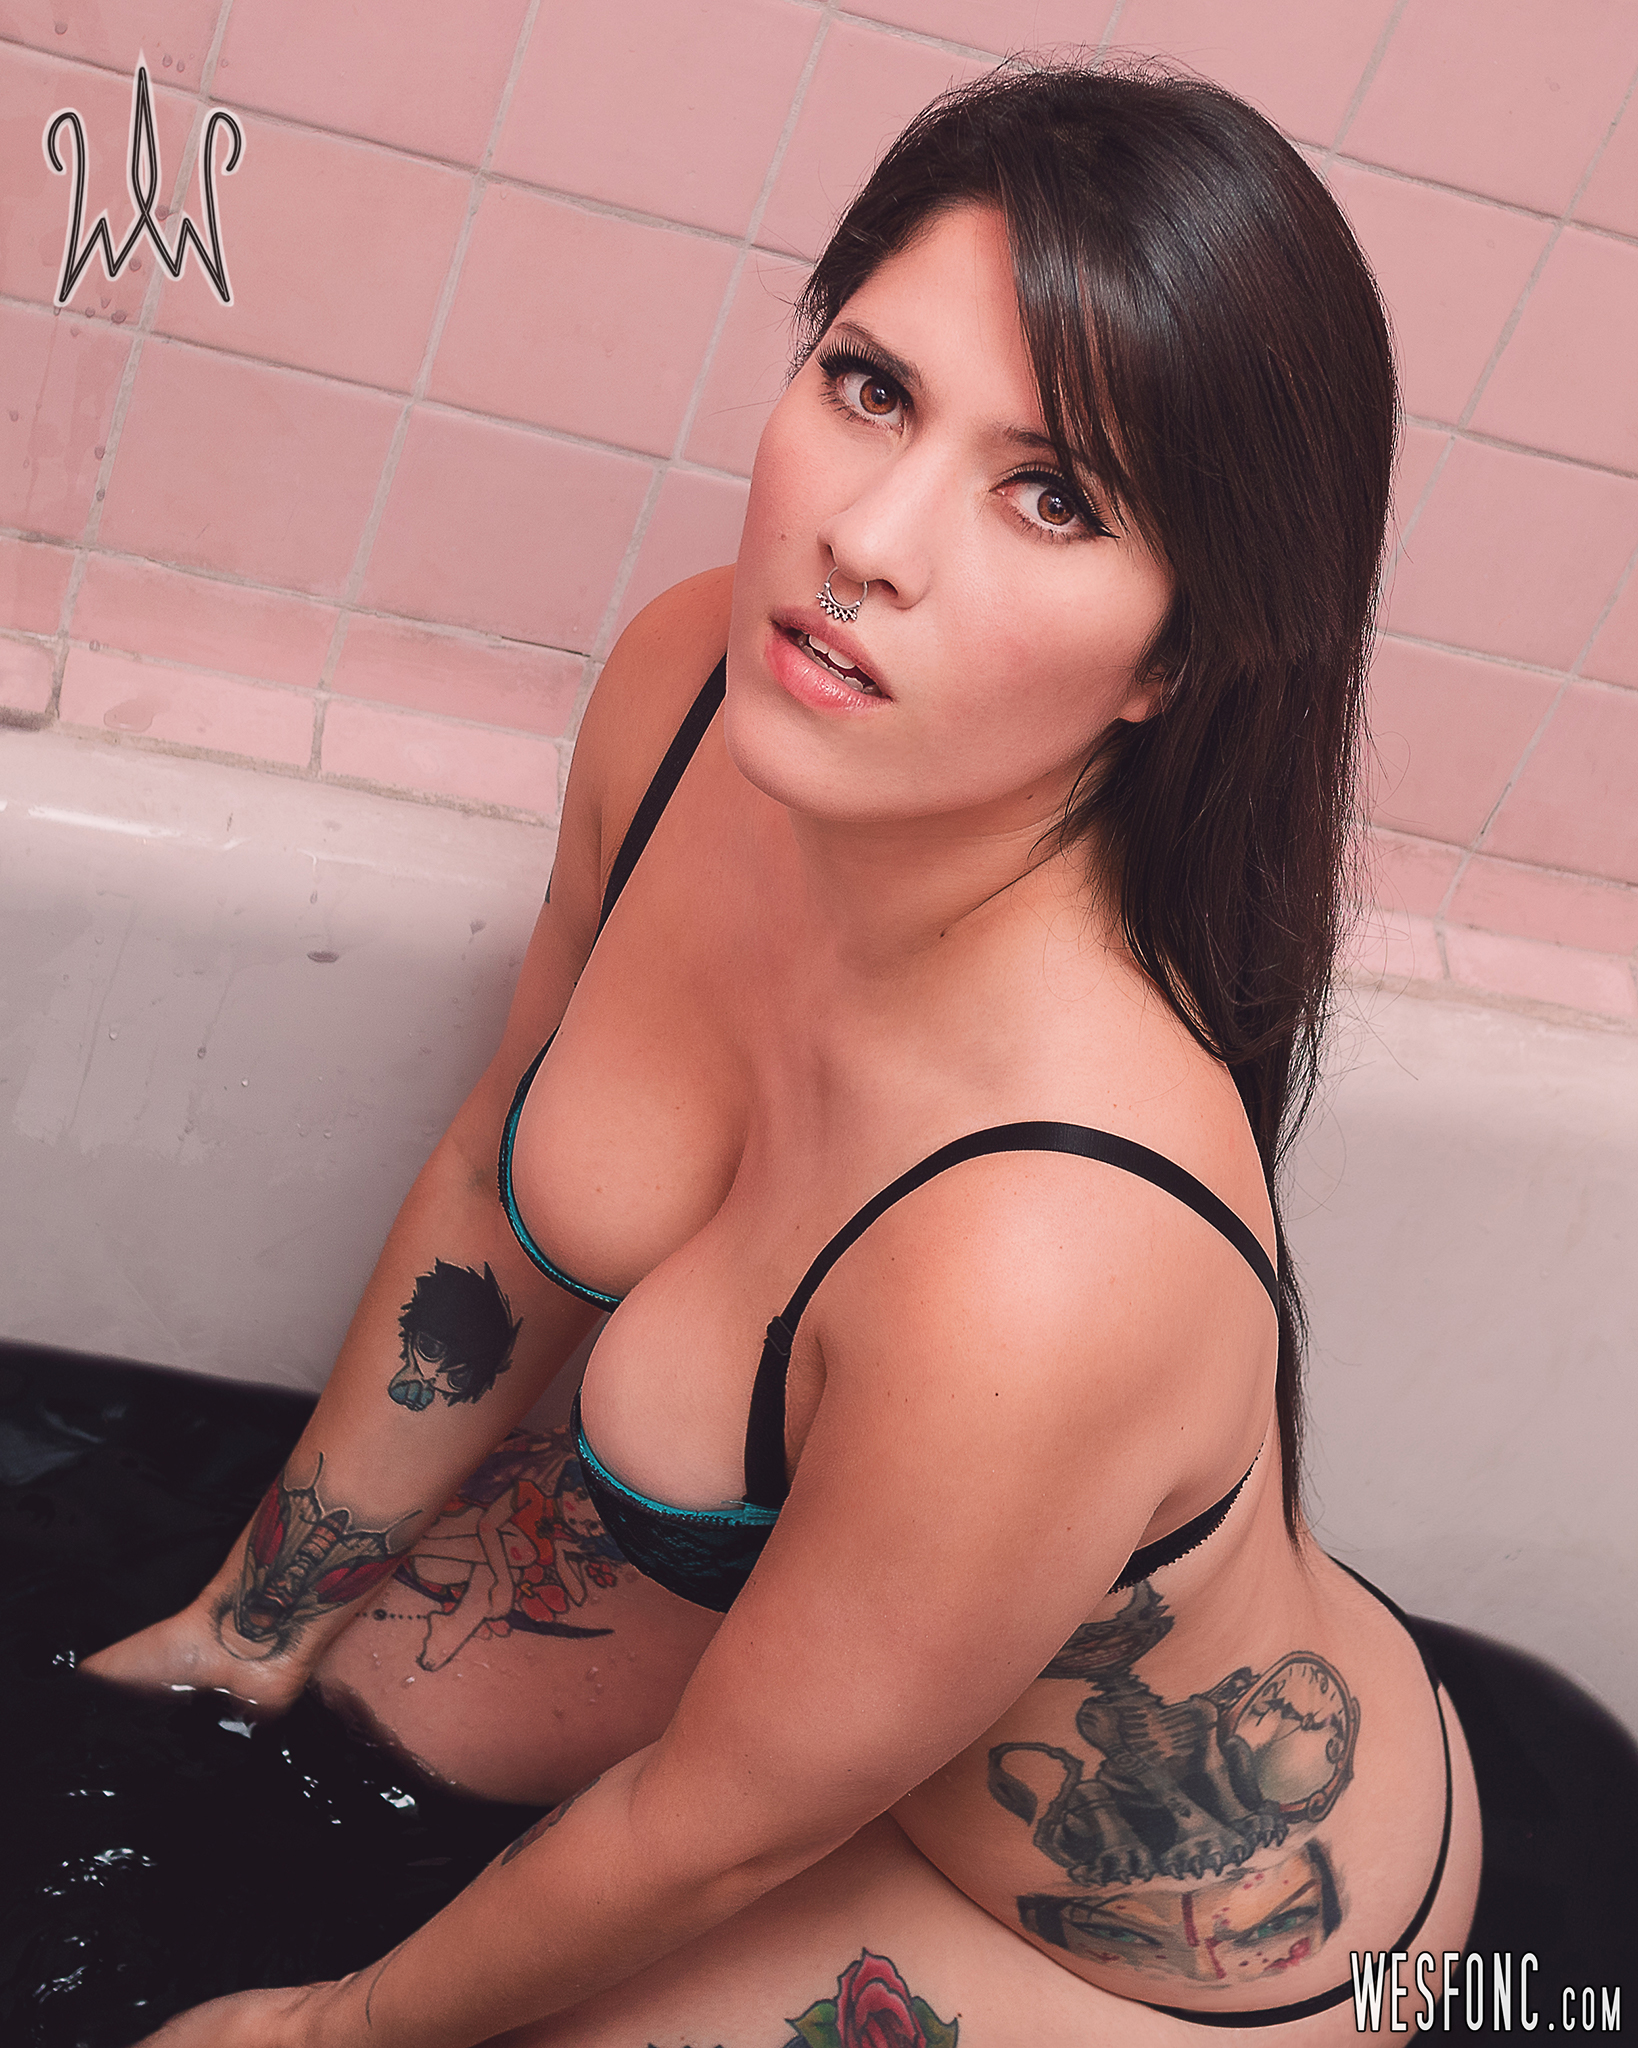
woman, lingerie, model, beauty, girl, undergarment, black hair, arm, brown hair, thigh, muscle, long hair, brassiere, tattoo, fetish model, gravure idol, chest, camgirl, photo shoot